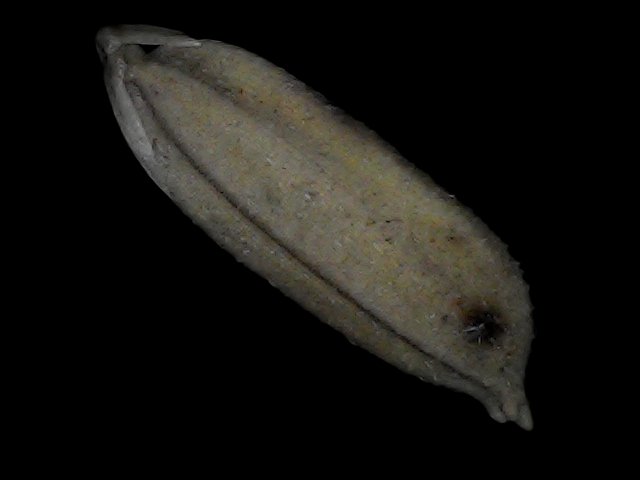
Rice variety: Bd72